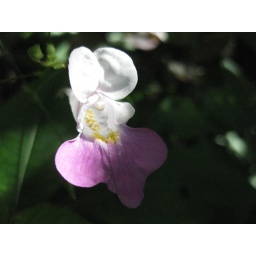
Nifty Macro shot of a pink and white flower. Taken in Monet's Garden